Ki Teitzei

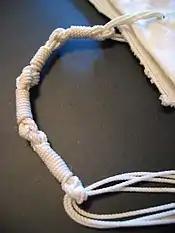
"Tzitzit"

In the third reading, Moses taught that when one built a new house, one had to make a parapet for the roof, so that no one should fall from it. One was not to sow a vineyard with a second kind of seed, nor use the yield of such a vineyard. This because the soil would not be enough for them and the product of both would not be of good quality. A closed portion ends here.